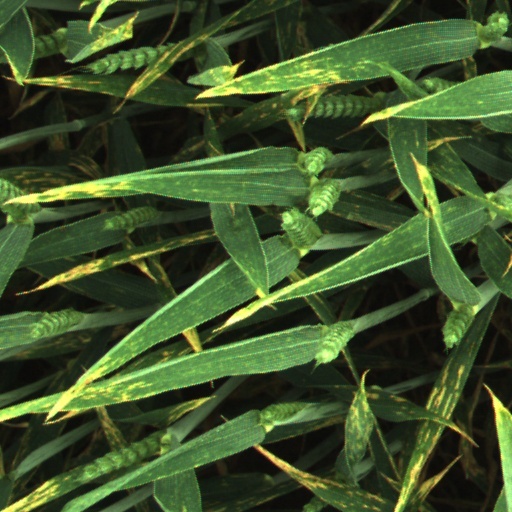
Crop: wheat